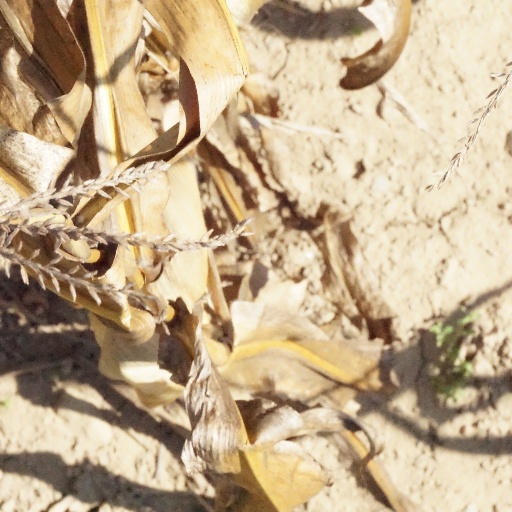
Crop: maize; corn